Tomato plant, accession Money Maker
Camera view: tilt-top (135 deg); turntable rotation: 30 degrees
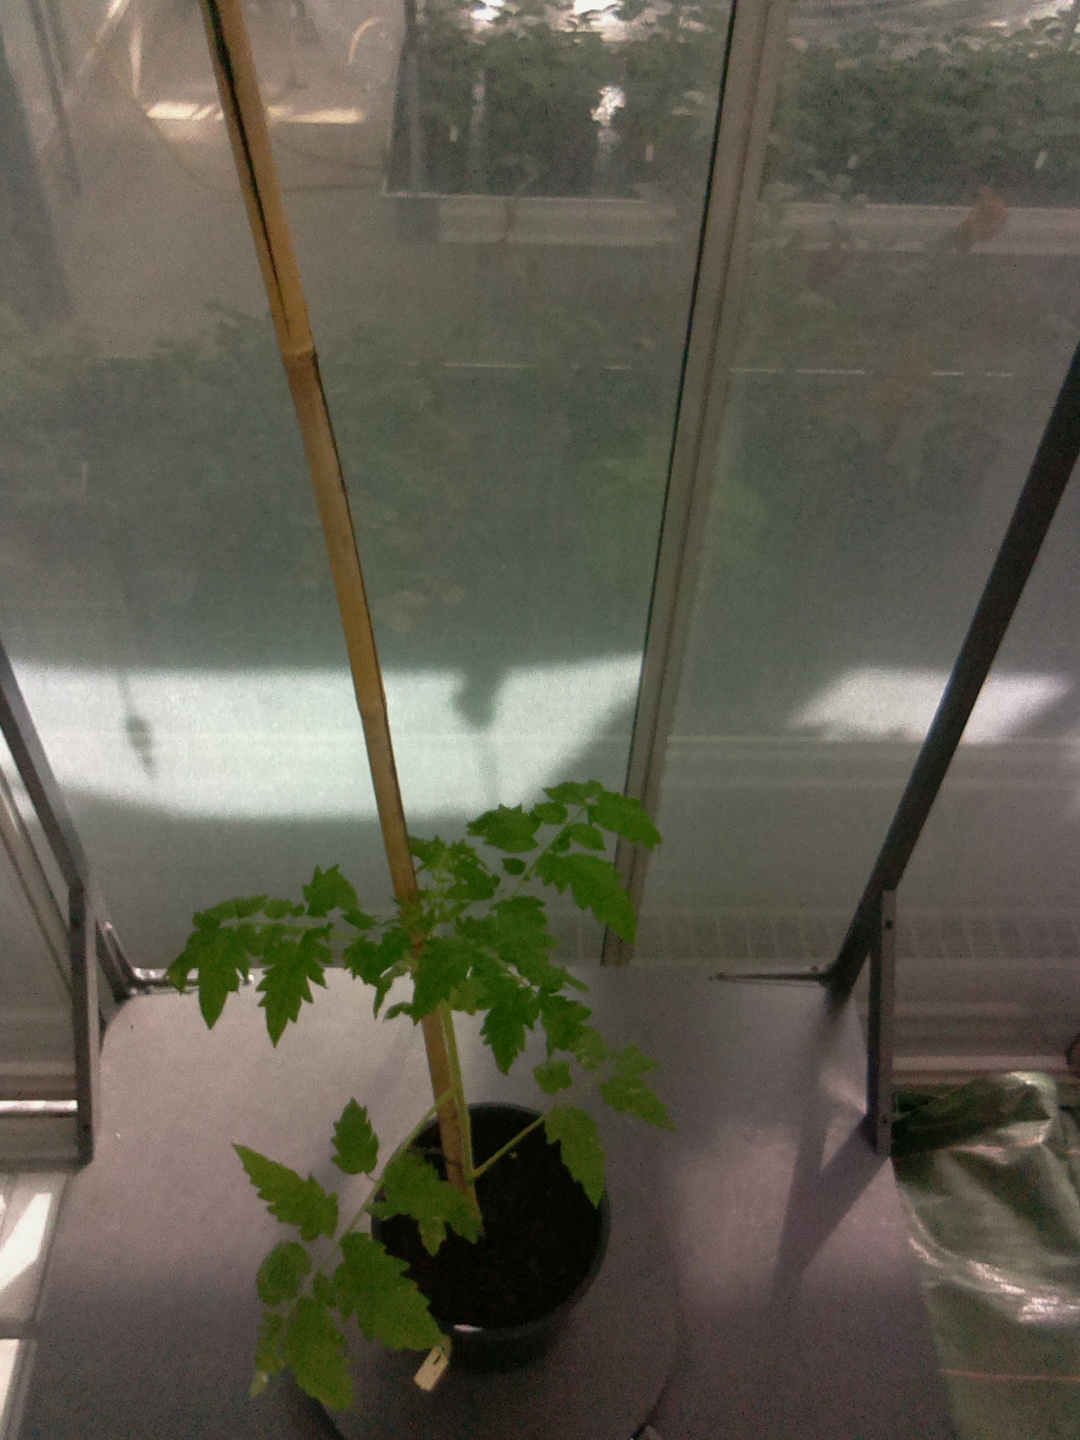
BBCH growth stage 14: 8 of true leaves visible